Landeck

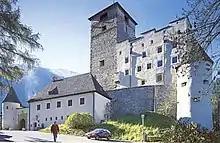
Landeck Castle

In ancient times, the "Via Claudia Augusta" ran across the Reschen Pass and through the Inn Valley Landeck, connecting the Roman "Italia" peninsula with the "Raetia" province conquered in 15 BC. Throughout the Middle Ages the valley remained an important junction of trade routes leading to Augsburg via the Fern Pass and westwards across the Arlberg. From the late 13th century onwards the Meinhardiner counts of Tyrol controlled the area from their stronghold at Landeck Castle.